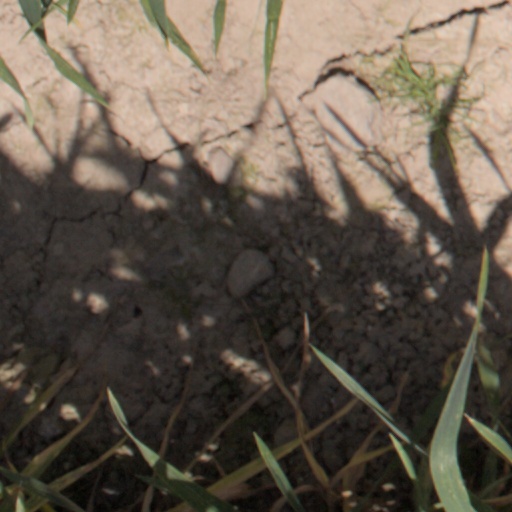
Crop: wheat